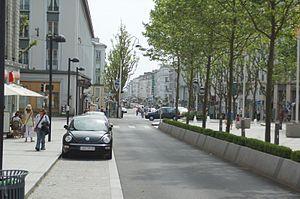
Brest /bʁɛst/ est une commune française, chef-lieu d’arrondissement du département du Finistère dans la région Bretagne. C'est un port important, deuxième port militaire en France après Toulon, situé à l'extrémité ouest de la Bretagne.
La rue de Siam est l’artère principale du centre-ville reconstruit de Brest. La rue Saint-Pierre, l'ancien nom de la rue, fut tracée par Vauban comme l'une des artères principales de la ville qu’était Brest, avec la Grand-rue plus importante.